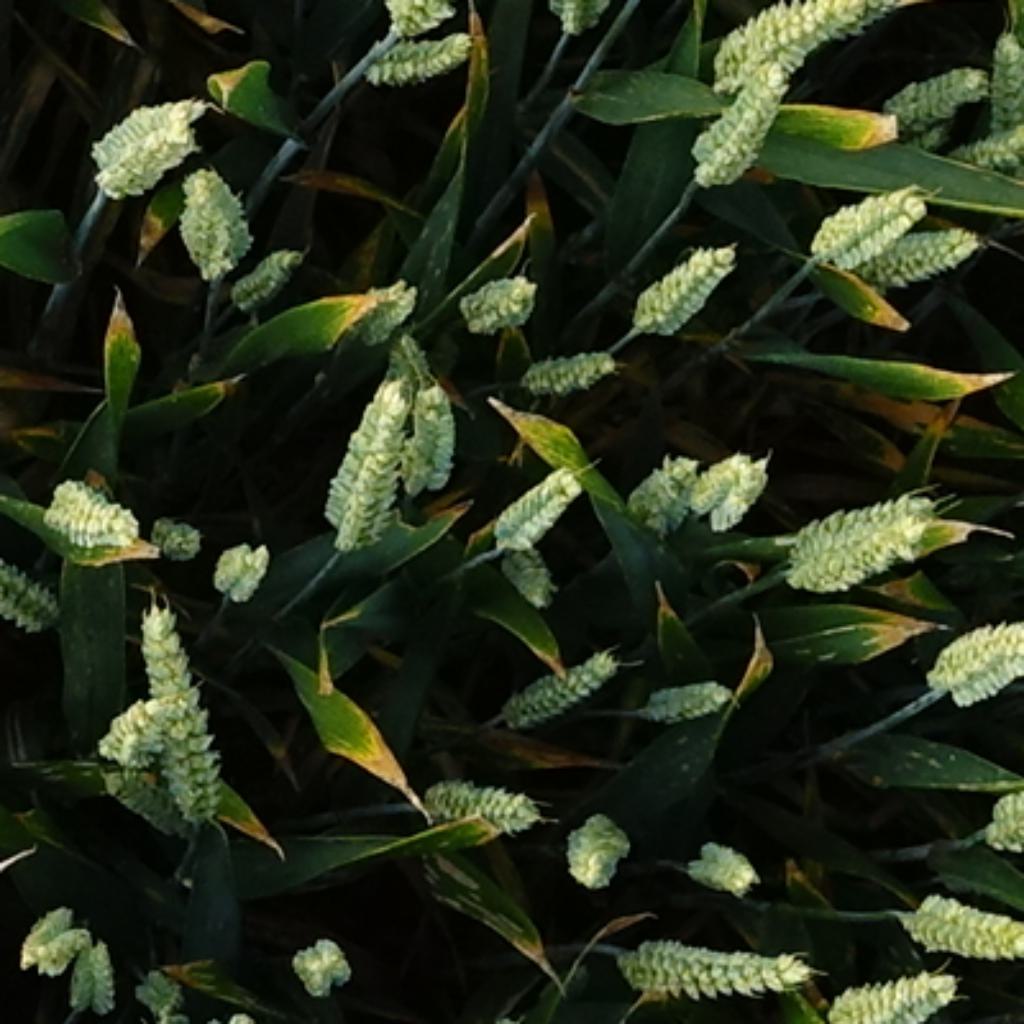
Country: France
Location: VSC
Wheat development stage: Filling - Ripening